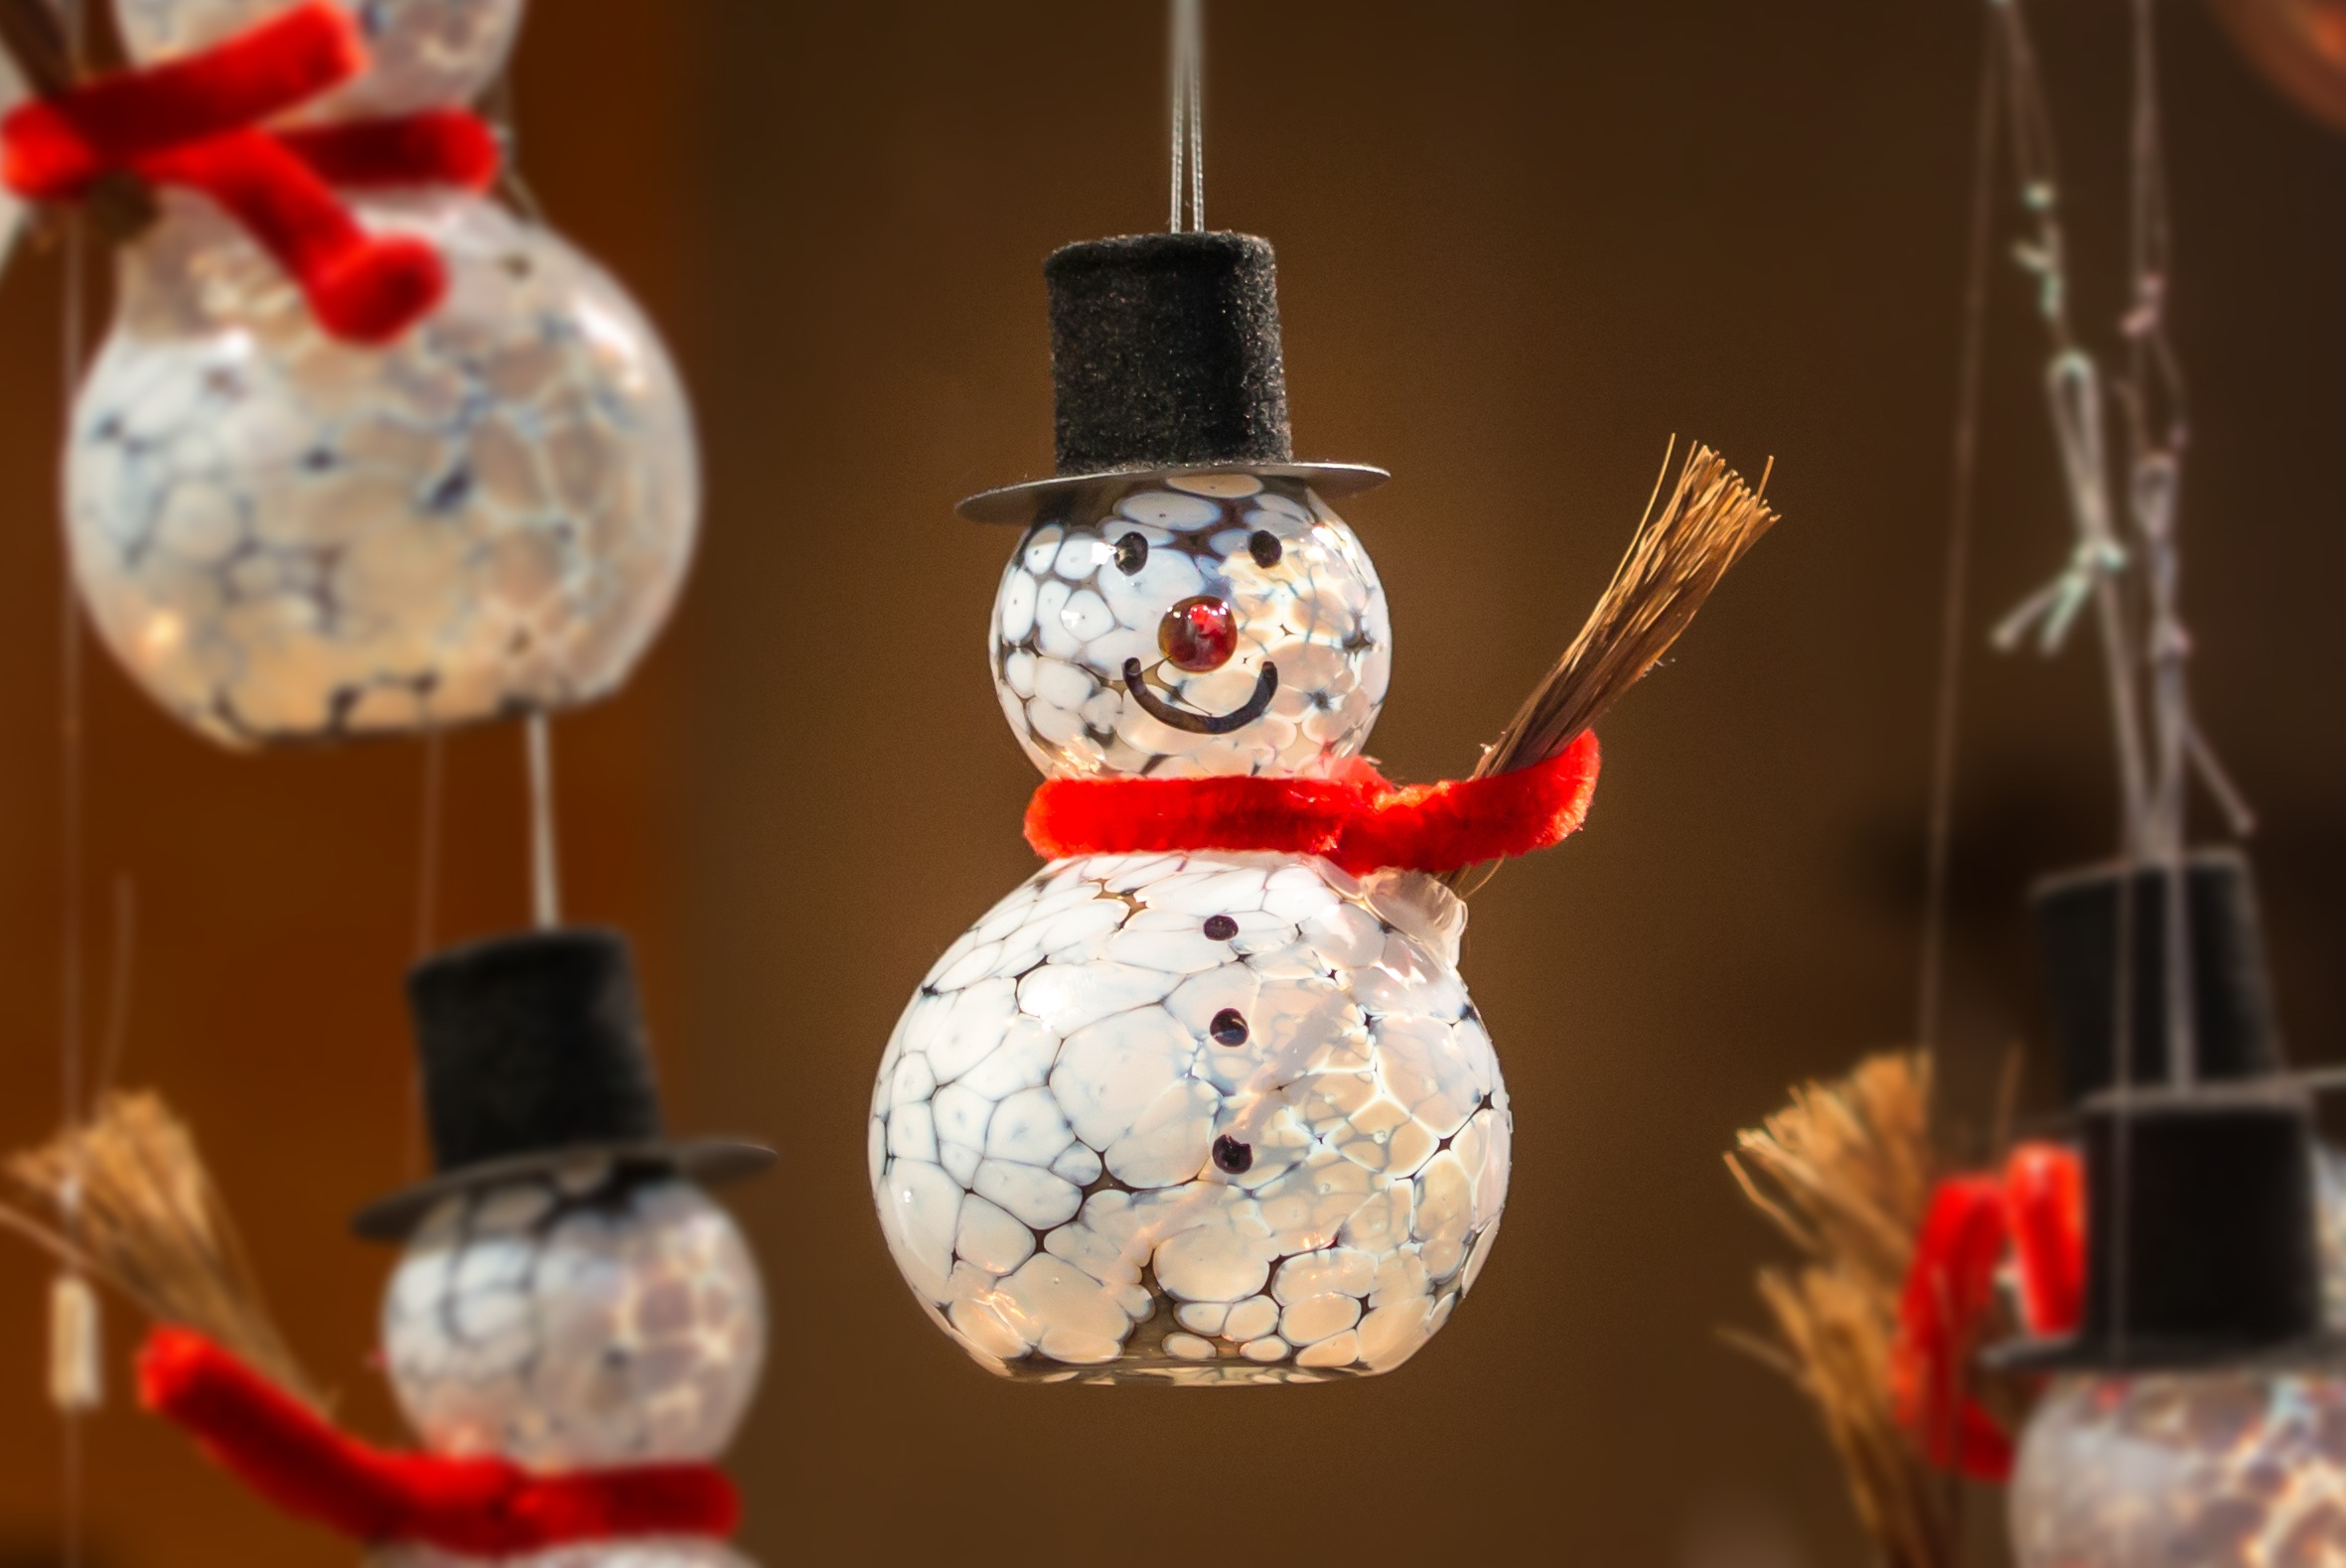
snow, winter, red, snowy, christmas, christmas tree, snowflake, advent, gifts, art, holidays, snowman, ball, decorated, poinsettia, made, santa claus, christmas ornaments, snow man, glaskugeln